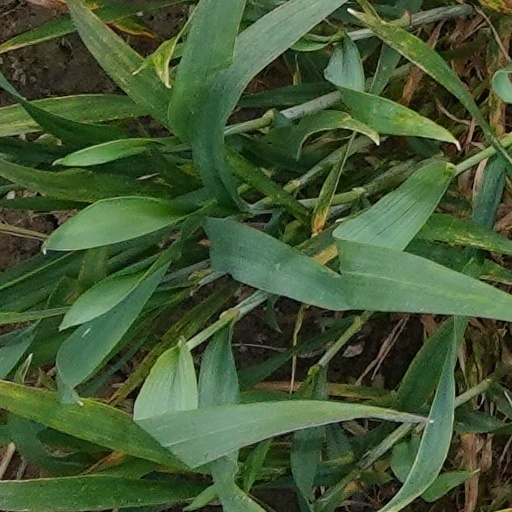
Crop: wheat